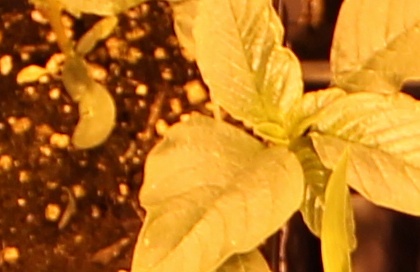
Label: Waterhemp